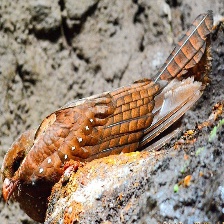
Species: OILBIRD
Scientific name: STEATORNIS CARIPENSIS